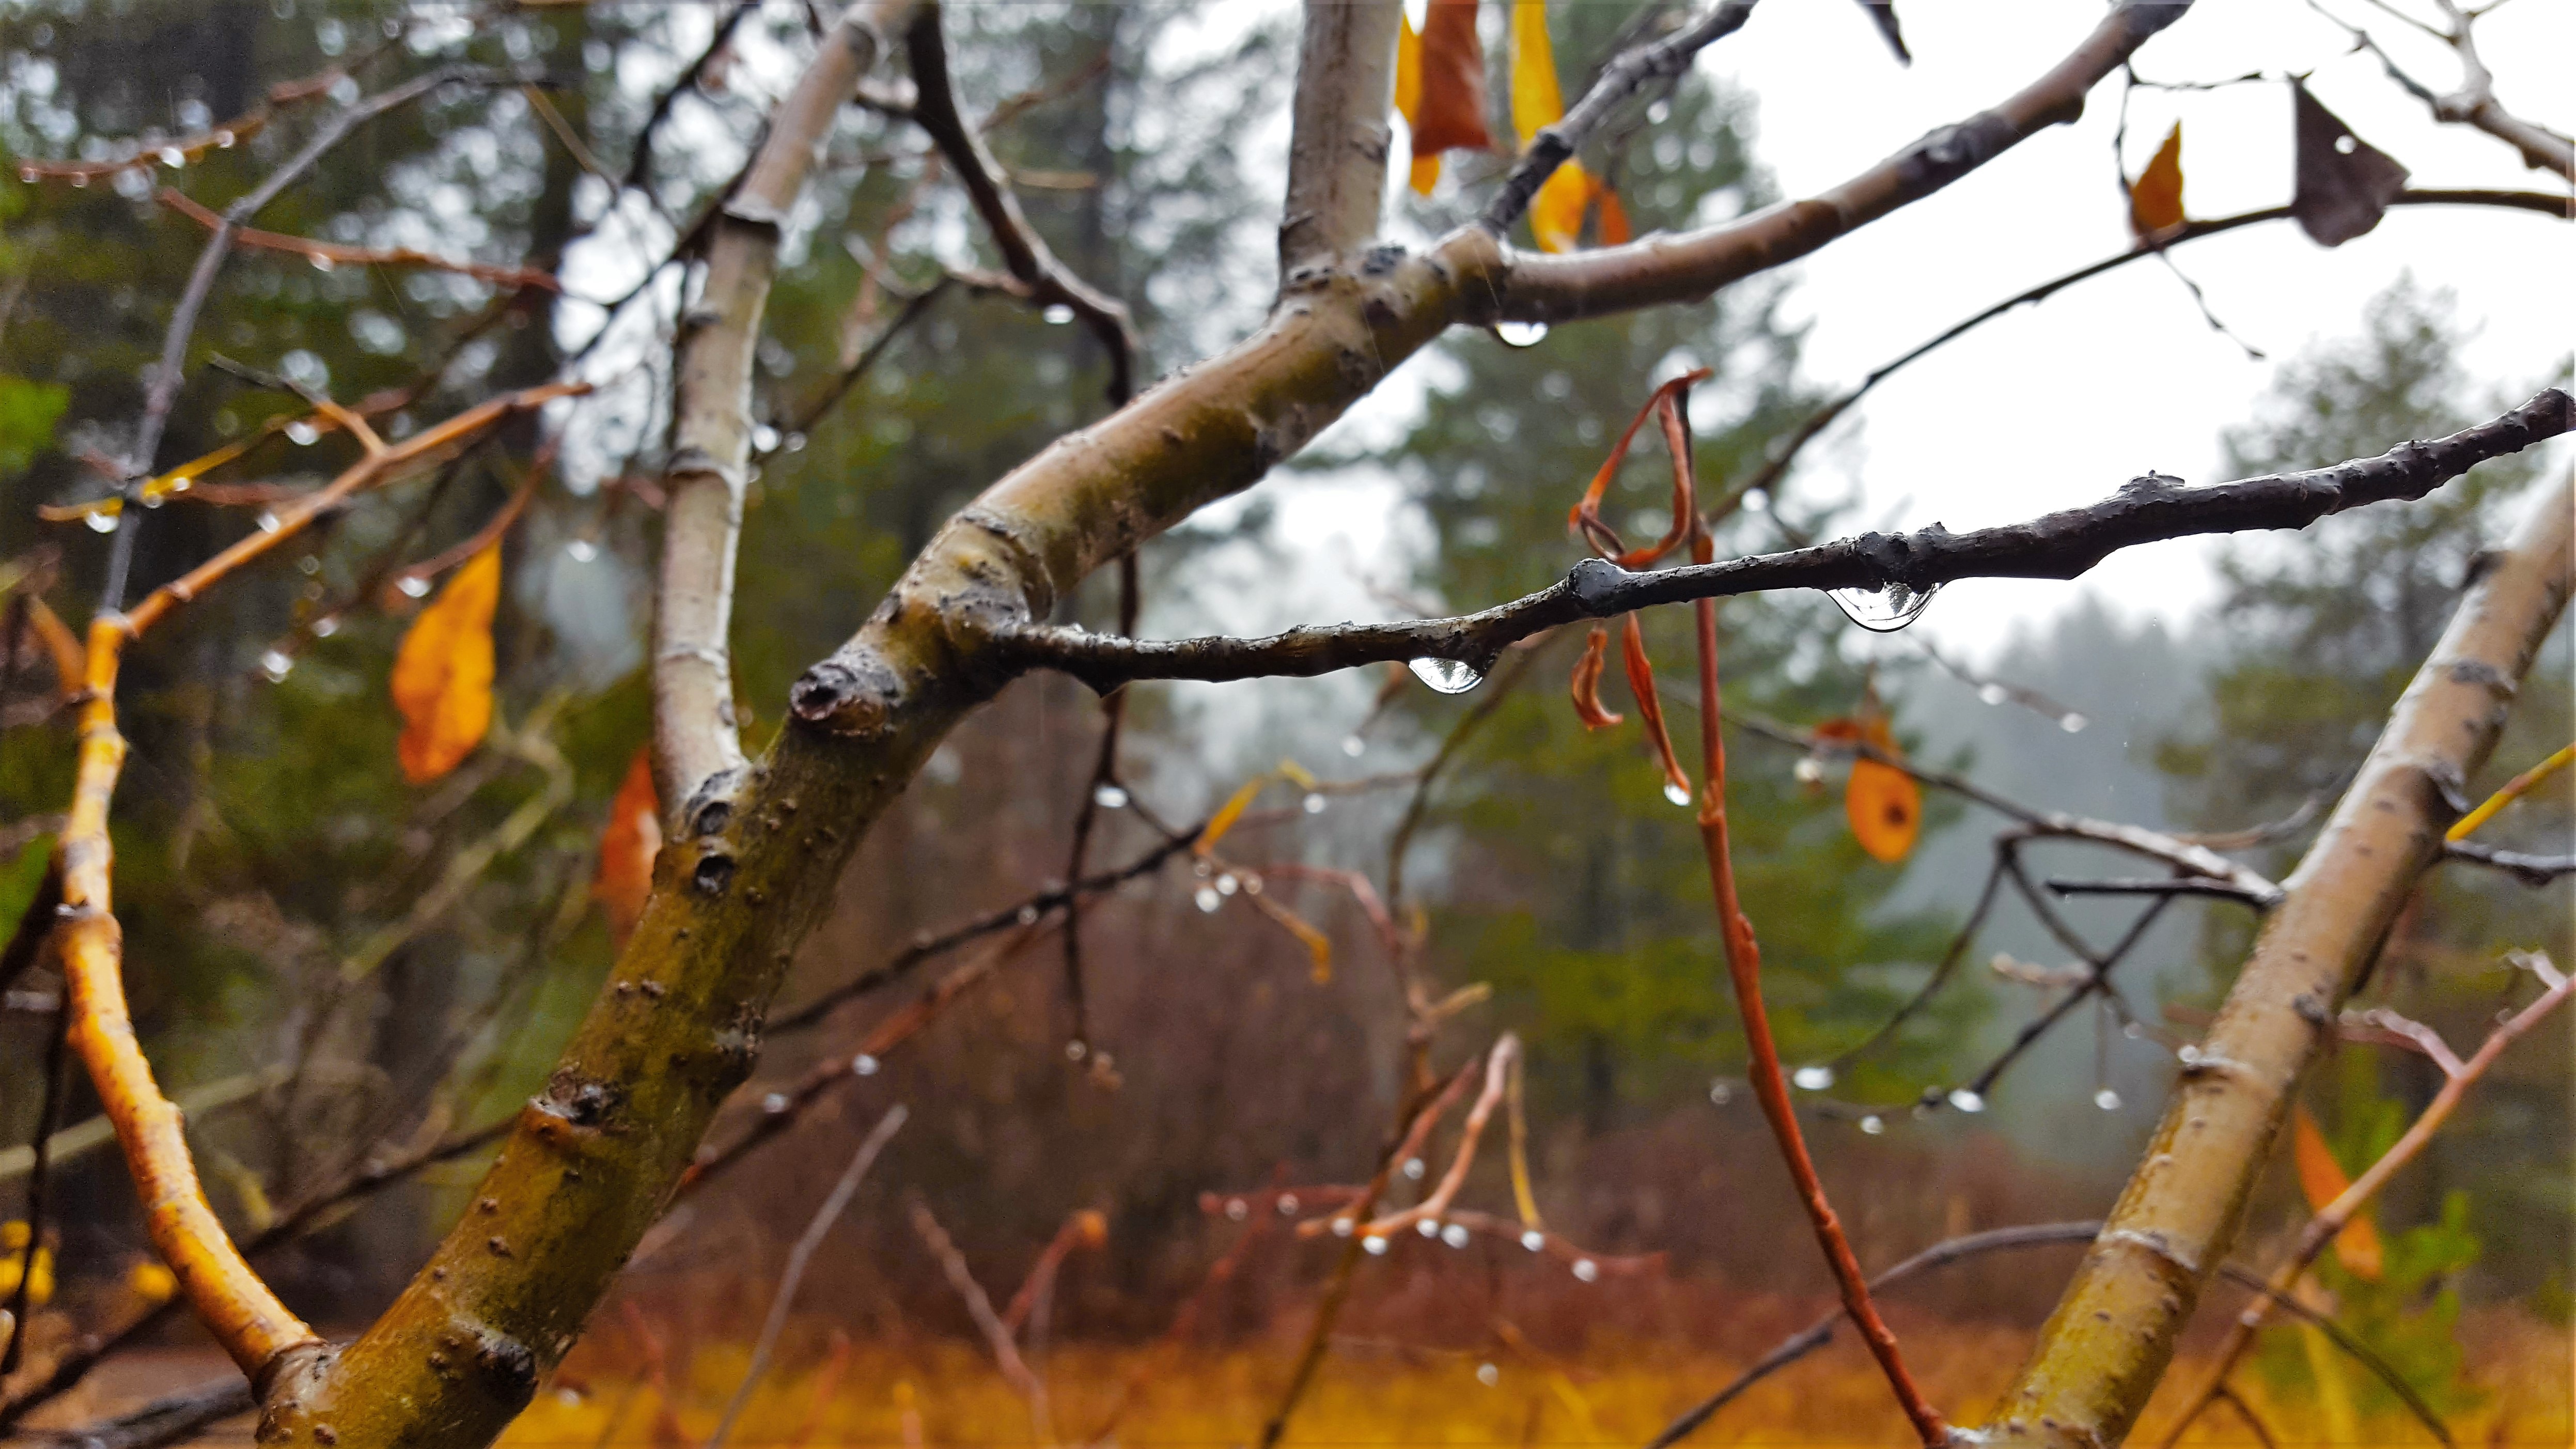
tree, forest, branch, plant, sunlight, leaf, flower, wildlife, spring, autumn, season, twig, woody plant